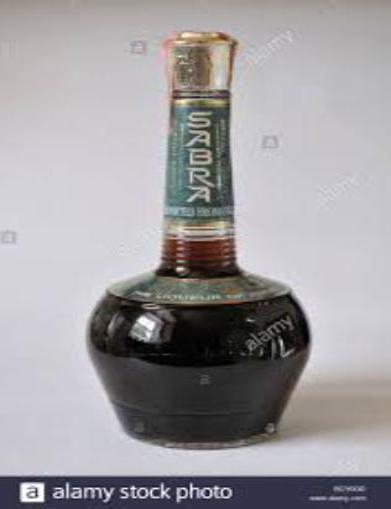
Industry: Food